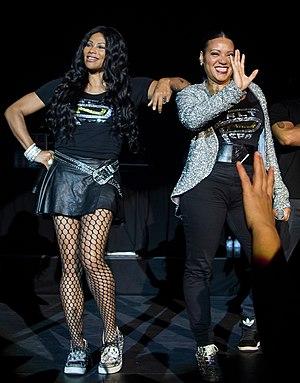
Salt-N-Pepa est un groupe de hip-hop américain, originaire du Queens, New York. Le groupe, composé de Cheryl Salt James, de Sandra Pepa Denton, et à l'origine de Latoya Hanson remplacée par Deidra DJ Spinderella Roper, est formé en 1985 et l'un des premiers groupes de rap féminins. Au fil de leur parcours, Salt-N-Pepa remportent cinq prix : un Grammy Award dans la catégorie de meilleure performance d'un groupe ou duo, un MTV Video Music Award dans la catégorie meilleur clip dance, un MTV Video Music Award dans la catégorie meilleure chorégraphie d'une vidéo, un MTV Video Music Award dans la catégorie meilleure vidéo de R&B et un BET Hip Hop Awards I Am Hip-Hop Icon Award.